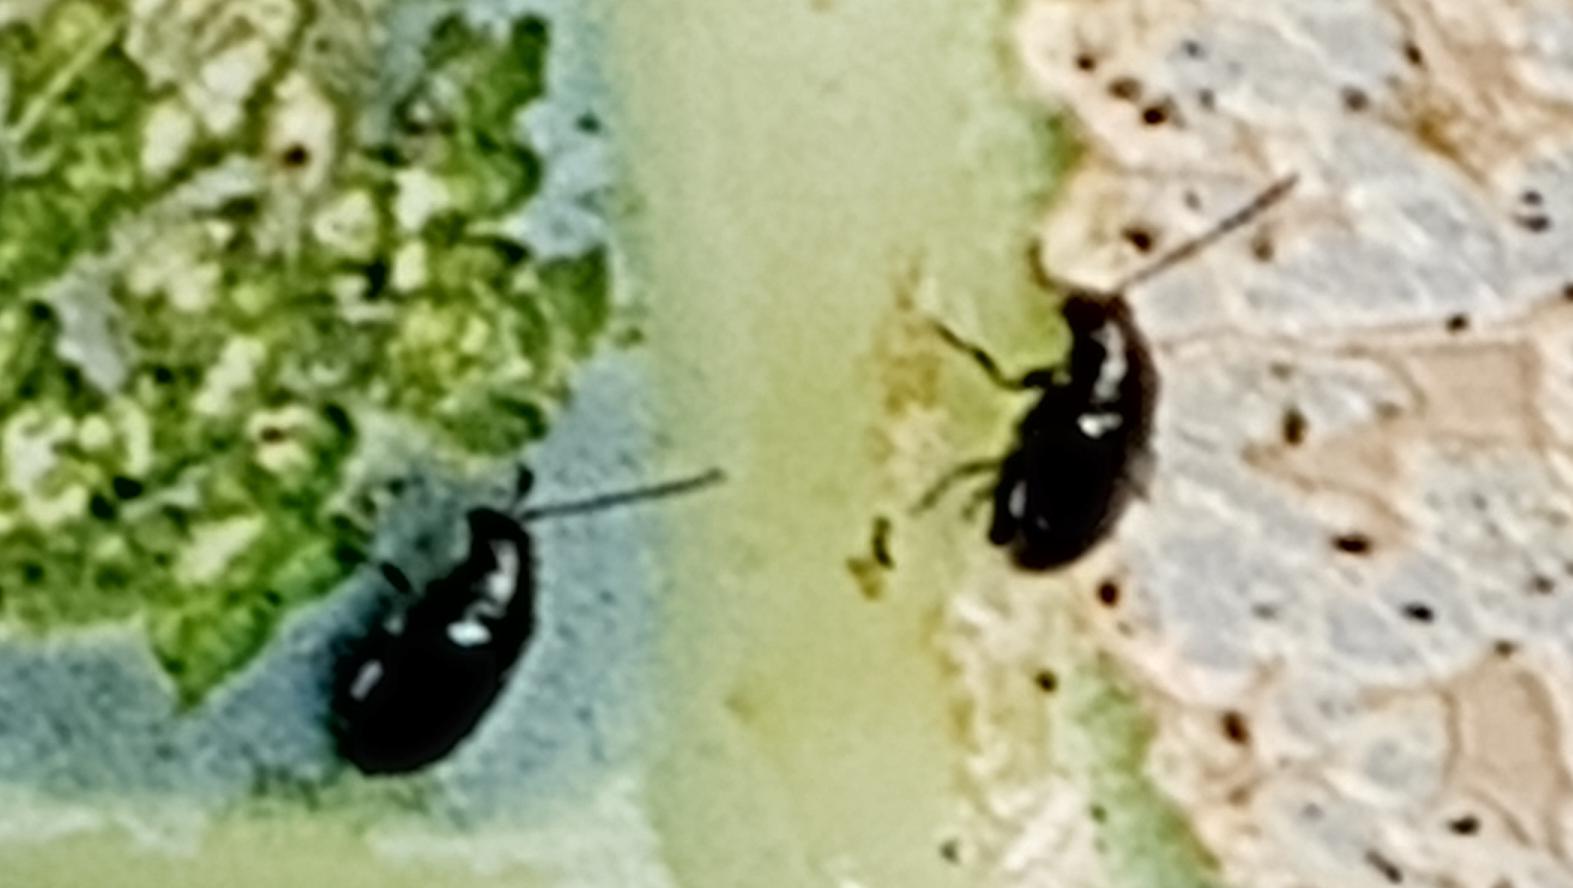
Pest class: crucifer_flea_beetle